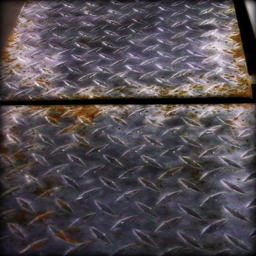
recycled - aggregate wall tiles that replicate the look of metal and wood .